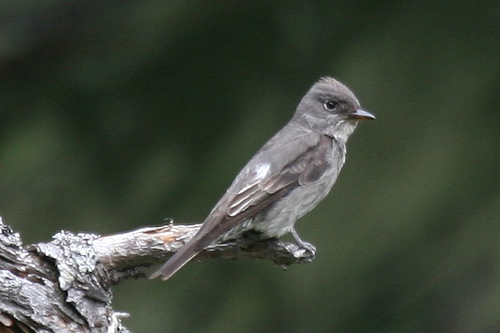
a small grey bird, with a slight crest on it's crown, a white eyering, pale grey belly and white stripes on pale grey wings with a slightly darker grey tail.
this bird has a fluffy gray crown, gray breast and primaries and a short grey bill.
this is a grey bird with a small black beak.
this little bird has a white belly and breast with a gray crown and short pointy bill.
grey small bird with combed back hair on his head.
this bird is grey with white and has a very short beak.
this small, gray bird has white wingbars and a short and pointed bill.
small bird with a light grey breast, belly and wingbars, its back, tail and crown are a darker grey and it has a small bill.
this bird is grey with white and has a very short beak.
this bird is almost entirely gray, with dark gray wings and a pale gray belly.
Species: Olive Sided Flycatcher